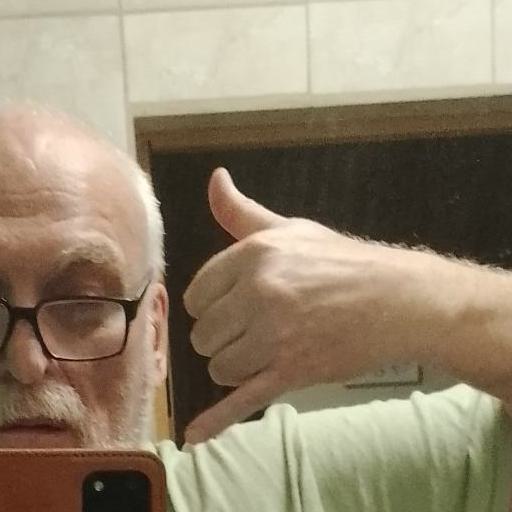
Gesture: call